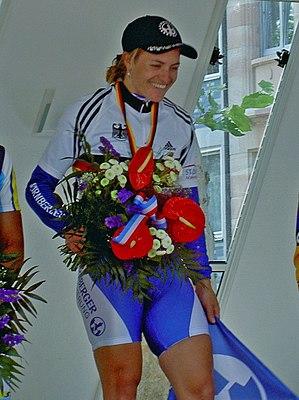
Regina Schleicher est une coureuse cycliste allemande. Elle a notamment été championne du monde sur route en 2005.